Electron tomography

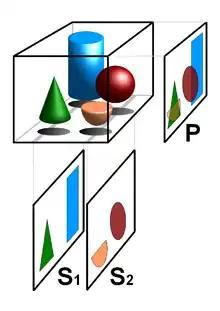
Basic principle of tomography: superposition free tomographic cross sections S and S compared with the projected image P

Electron tomography (ET) is a tomography technique for obtaining detailed 3D structures of sub-cellular, macro-molecular, or materials specimens. Electron tomography is an extension of traditional transmission electron microscopy and uses a transmission electron microscope to collect the data. In the process, a beam of electrons is passed through the sample at incremental degrees of rotation around the center of the target sample. This information is collected and used to assemble a three-dimensional image of the target. For biological applications, the typical resolution of ET systems are in the 5–20 nm range, suitable for examining supra-molecular multi-protein structures, although not the secondary and tertiary structure of an individual protein or polypeptide. Recently, atomic resolution in 3D electron tomography reconstructions has been demonstrated.